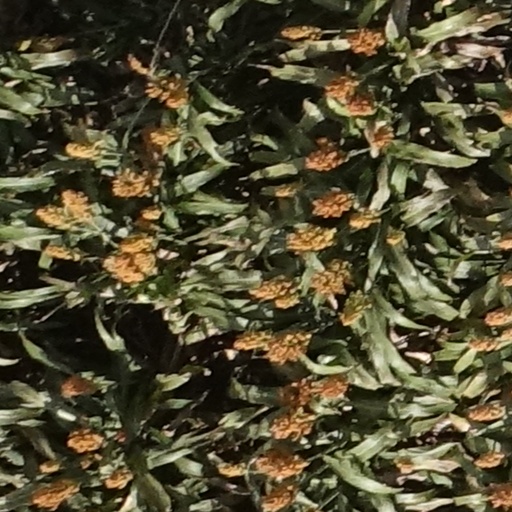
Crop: sorghum